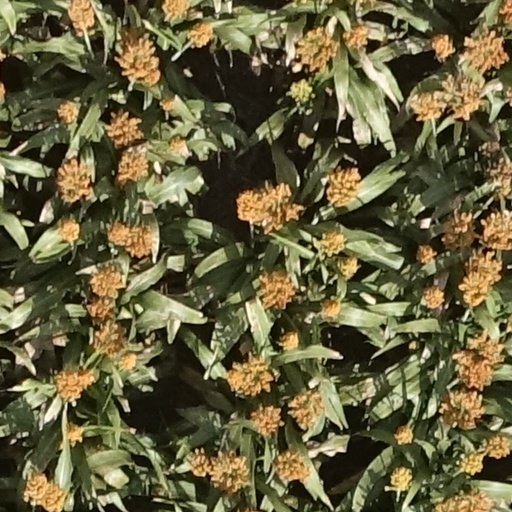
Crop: sorghum